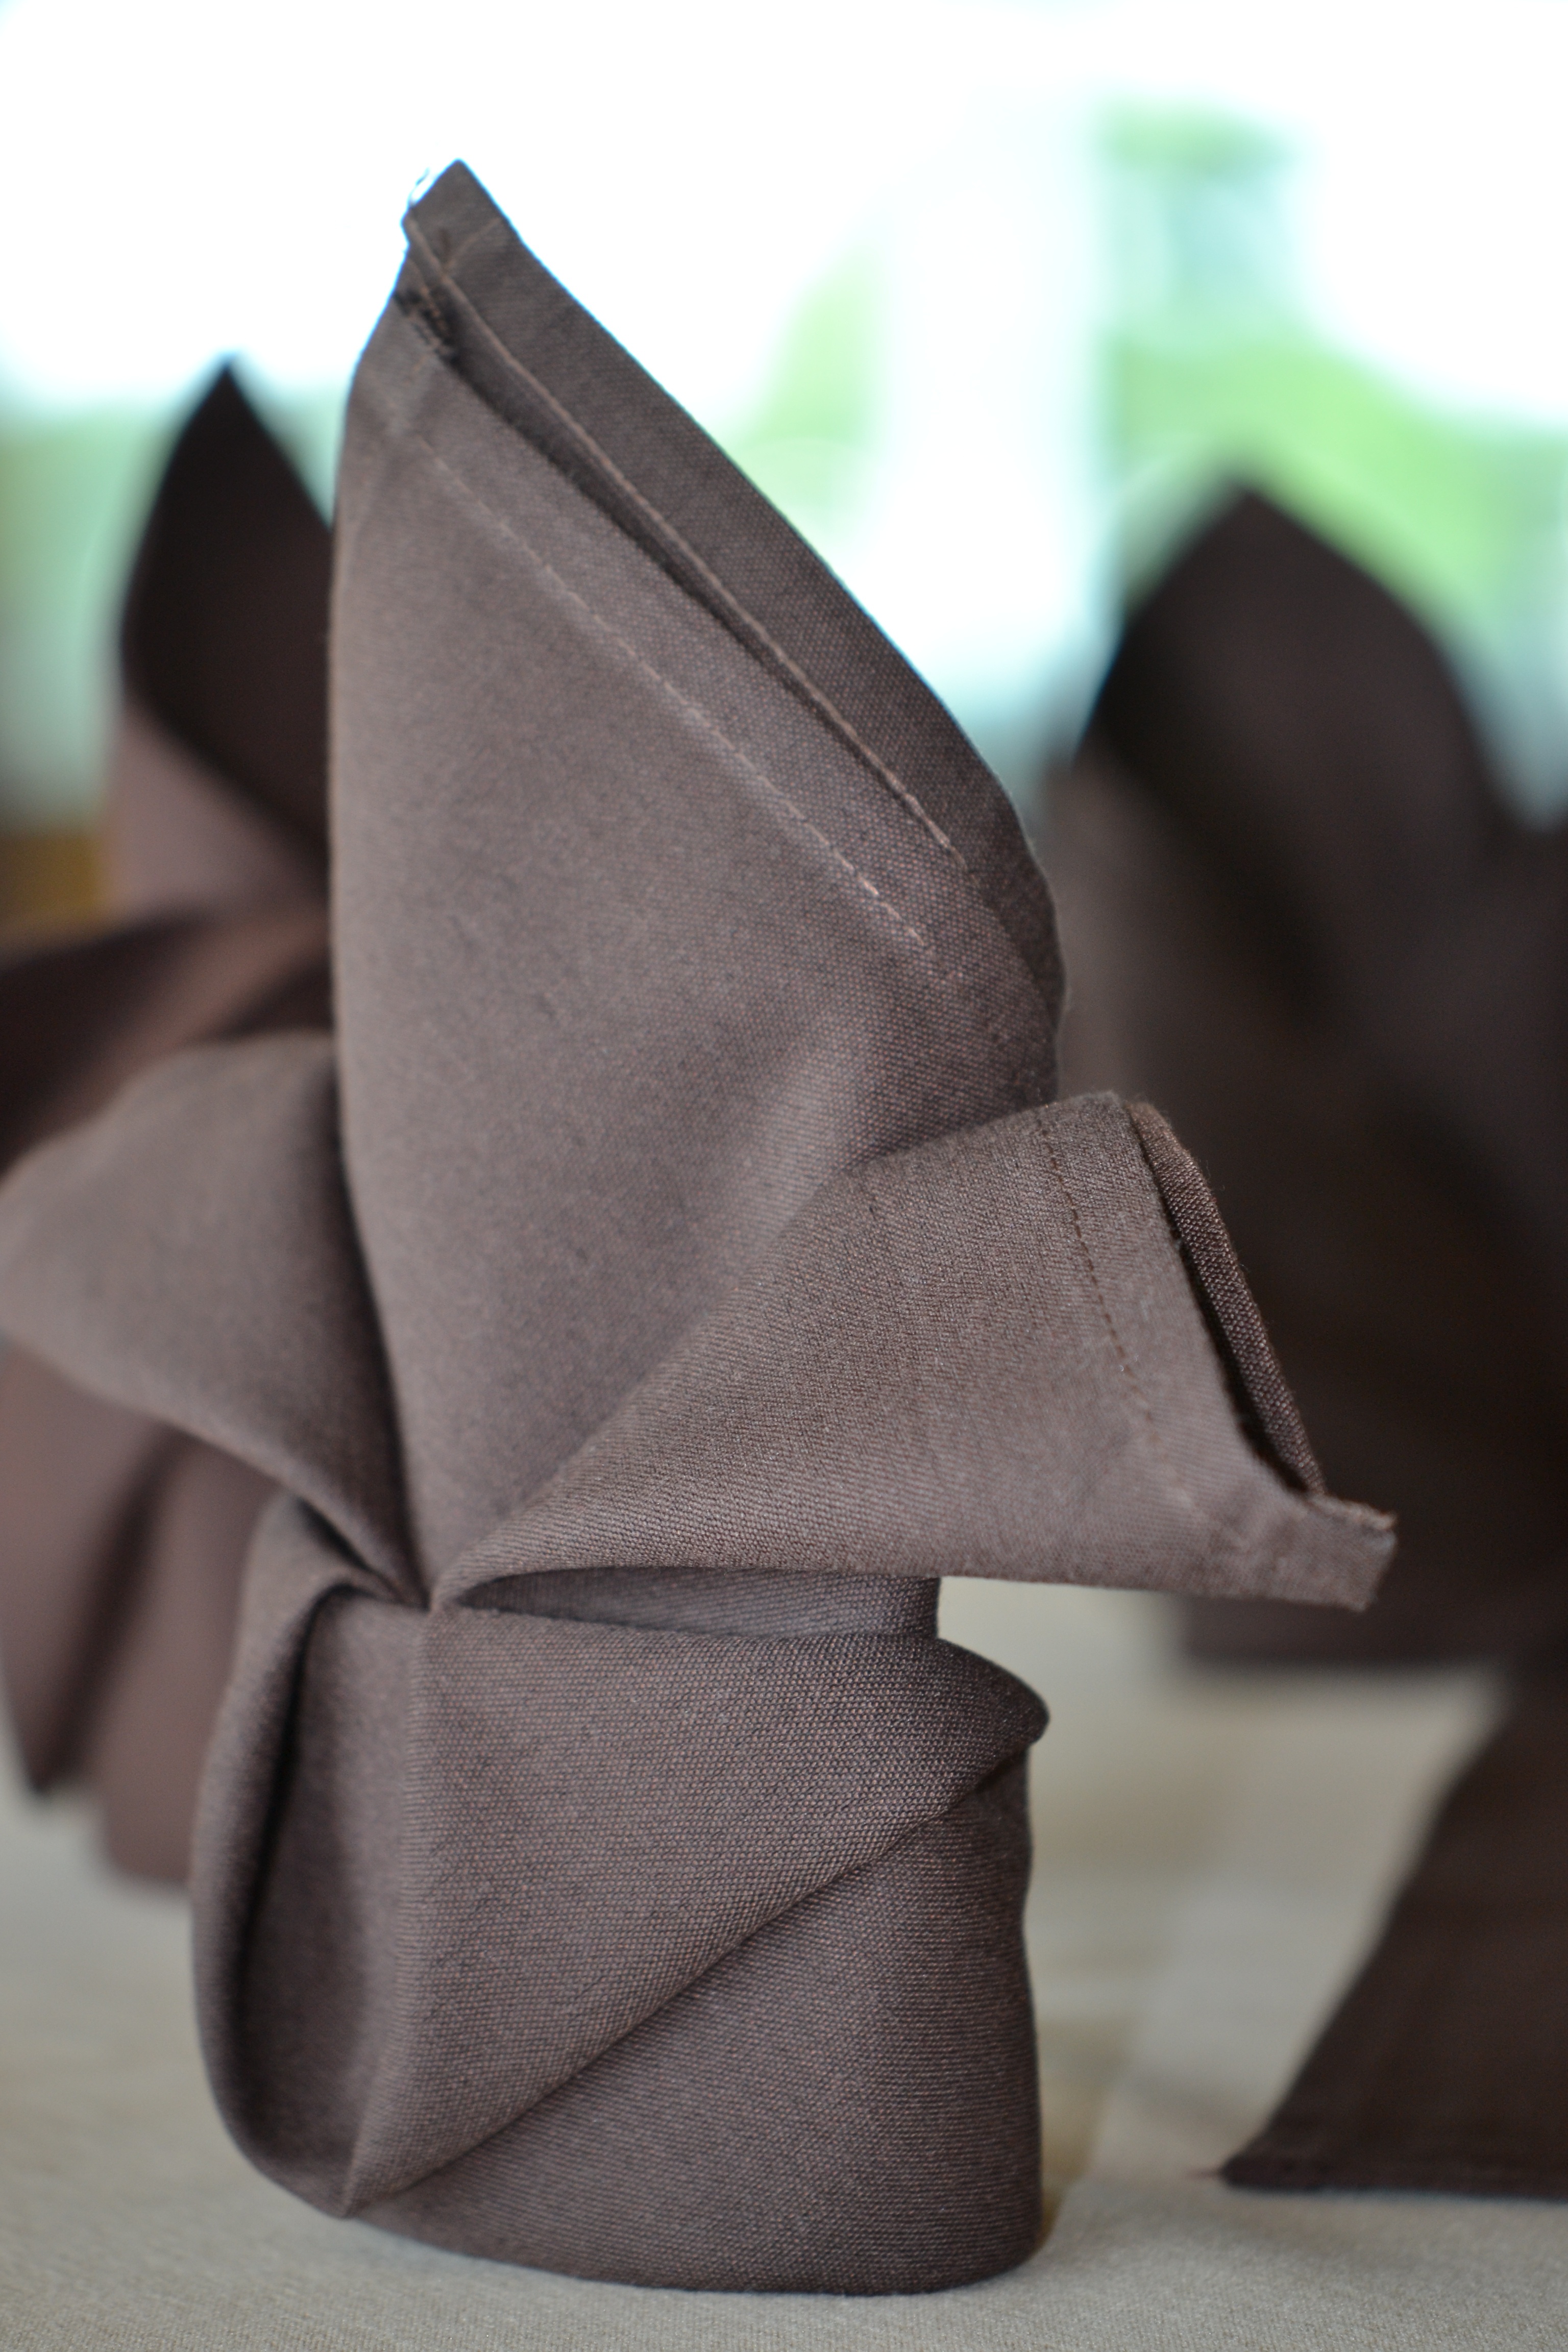
hand, table, shoe, leather, leg, decoration, brown, clothing, arm, decor, outerwear, wool, material, textile, dinner, party, footwear, banquet, fashion accessory